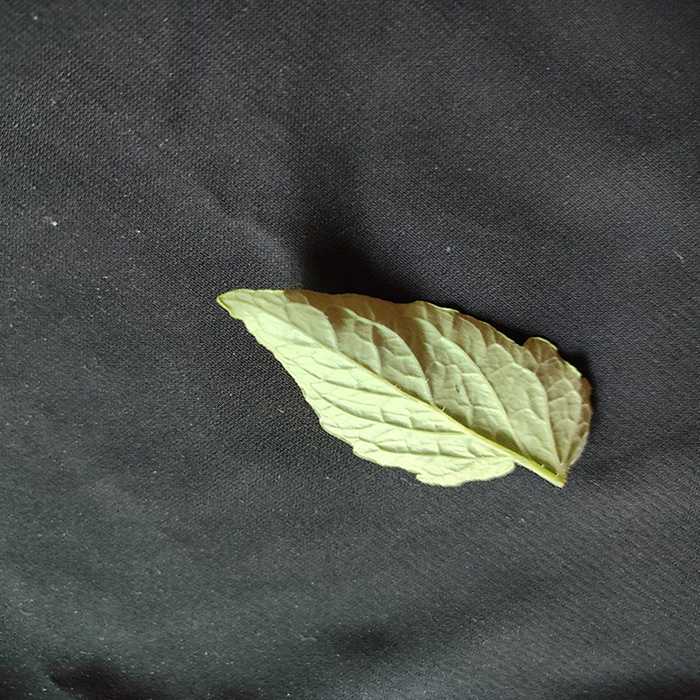
Plant: Tomato
Label: Tomato Fresh leaf